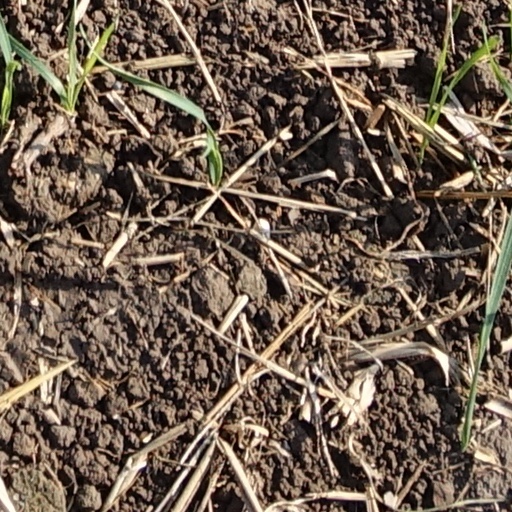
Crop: wheat